Ballard–Marshall House

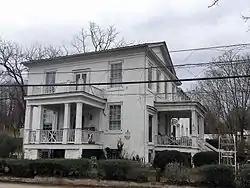

Ballard–Marshall House, also known as Marshall House, is a historic home located at Orange, Orange County, Virginia. It was built in 1832, and is a two-story, three-bay, brick late Federal Virginia townhouse dwelling. It is an example of an urban house form influenced by the Jeffersonian Classical style. A two-story rear addition was added about 1900, and the original front and side porches were replaced with ones in the Colonial Revival style in 1910. The house was converted to apartments in 1934–1935, and renovated in 1986–1988.